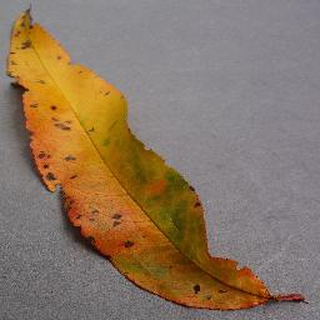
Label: peach_bacterial_spot